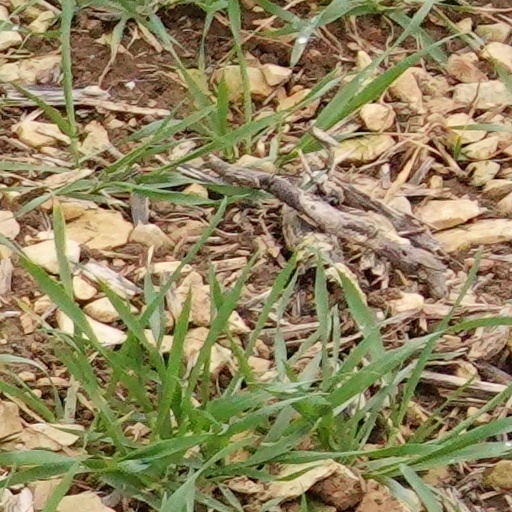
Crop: wheat